Kharkiv

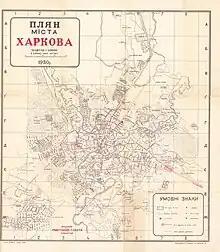
Plan of Kharkiv, 1930

In the Russian Constituent Assembly election held in November 1917, the Bolsheviks who had seized power in Petrograd and Moscow received just 10.5 percent of the vote in the Governorate, compared to 73 percent for a bloc of Ukrainian and Russian Socialist Revolutionaries. Commanding worker, rather than peasant, votes, within the city itself the Bolsheviks won a plurality.